Yellow perch

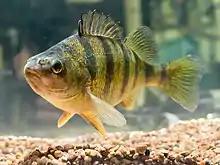
Yellow perch kept in aquarium

Yellow perch is a viable species for aquaculture. This species has shown a net weight gain between 37 and 78 grams over a three-year period in a study that raised yellow perch in outdoor ponds. Yellow perch meet several characteristics that make a species fit for aquaculture. Some such characteristics are as follows: they are low on the food chain, needing an optimal protein content of 21–27%, are accepting of pelleted fish feed, grow well in high densities due to their schooling nature, and the fish do not turn cannibalistic at high densities. When grown in ponds or tanks, yellow perch do not exhibit off flavors compared to wild caught yellow perch. These fish become sexually mature before they reach market size under natural conditions. Yellow perch rely on environmental cues, such as cooler temperatures, to mature. Controlling the temperature of the system allows yellow perch to be grown to market size before they mature.